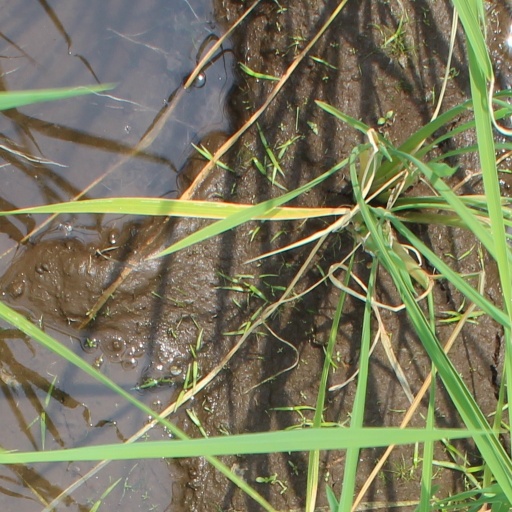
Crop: rice